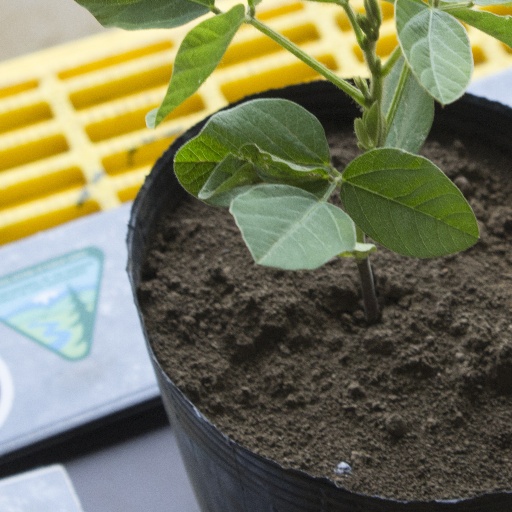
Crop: soybean